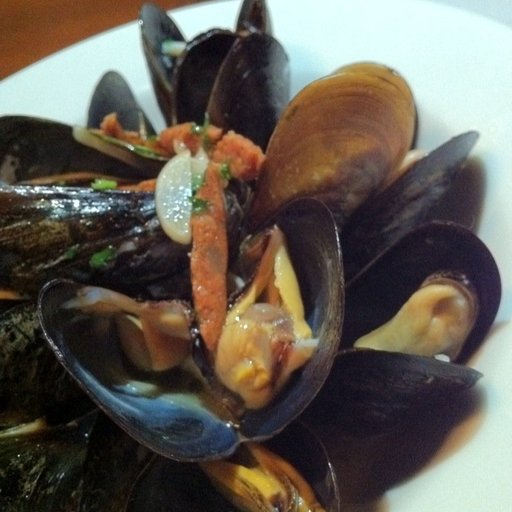
Label: oysters